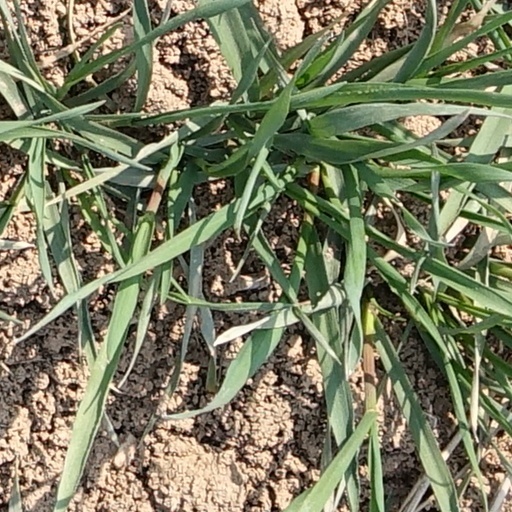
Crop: wheat